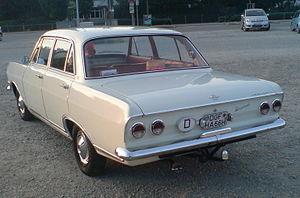
L'Opel Rekord était une familiale, routière produit sous huit générations par le constructeur automobile allemand Opel. Entre l'été 1953 et 1986, environ 10 millions de véhicules furent vendus.